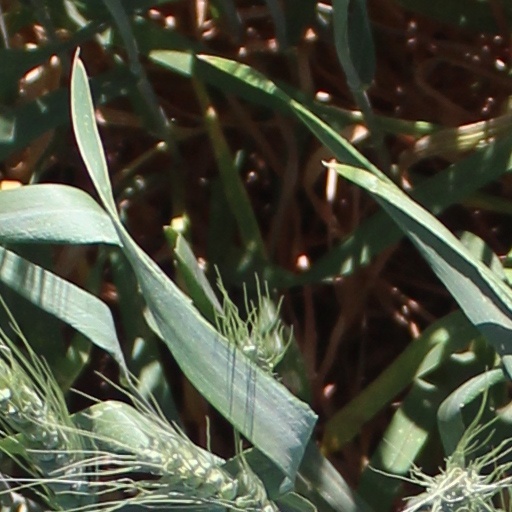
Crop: wheat